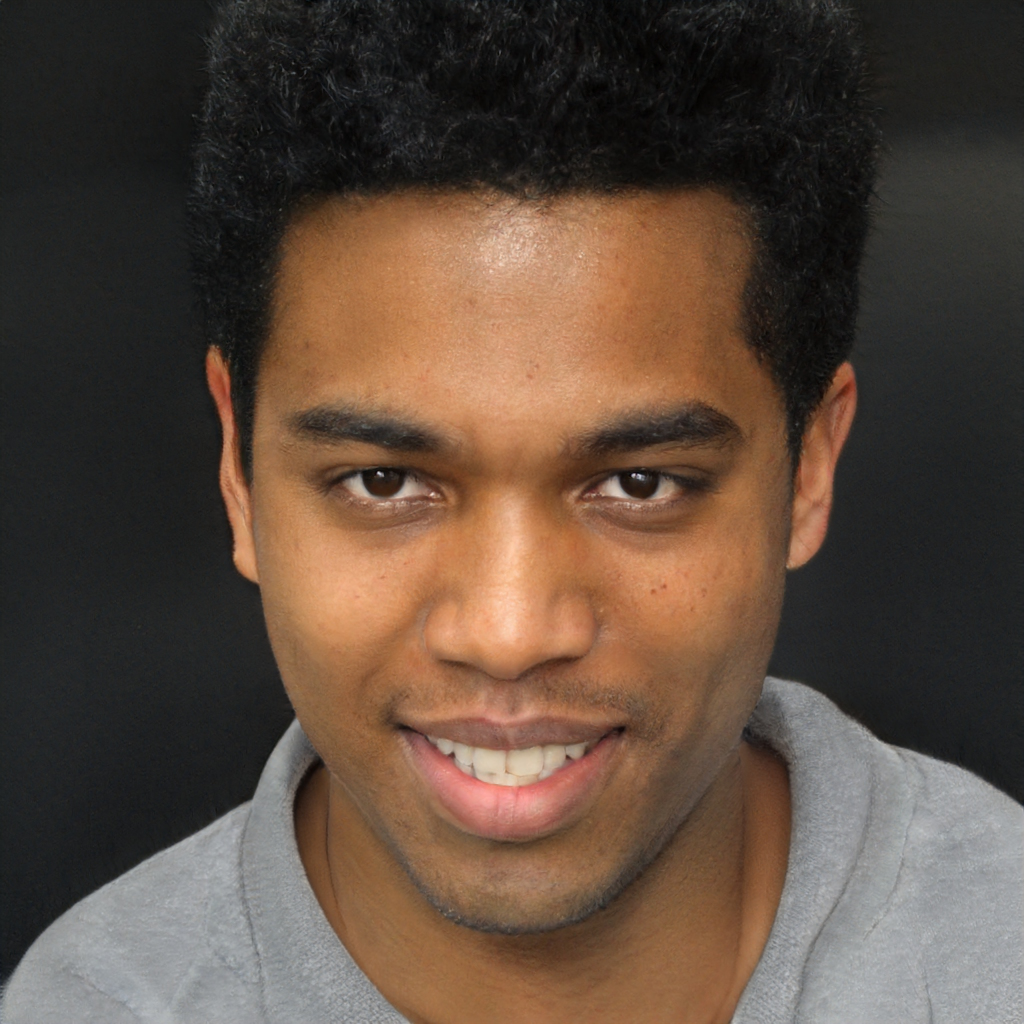
Gender: Male